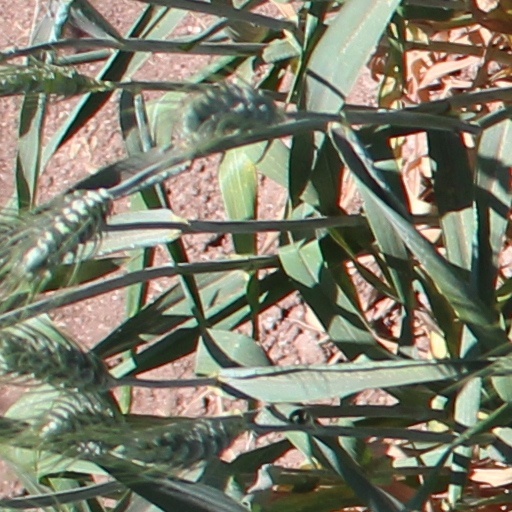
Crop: wheat